Highbury Square

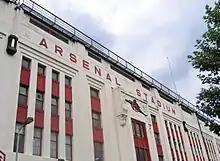
The East Stand facade

The venue was the home of Arsenal for 93 years until 2006, when the club moved to Emirates Stadium. Arsenal moved to Highbury from Woolwich in 1913 and Highbury's first stands were designed by Archibald Leitch. The main East and West stands were rebuilt in the 1930s in the Art Deco style. Their façades remain in the present development.